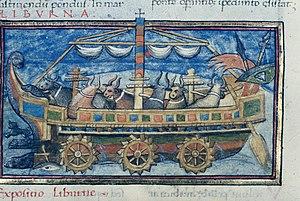
La liburne est un type de bateau léger qui tire son nom de la Liburnie, province dalmate. Les premières liburnes étaient similaires au pentécontère, avec un rang de 25 rameurs de chaque côté. À la fin de la République romaine la liburne était devenue une birème, plus légère et rapide qu'une trirème.
De rebus bellicis, litt. Des affaires militaires, est un ouvrage anonyme du IVᵉ ou Vᵉ siècle en bas latin répertoriant bon nombre de machine de guerre utilisées par l'armée romaine.